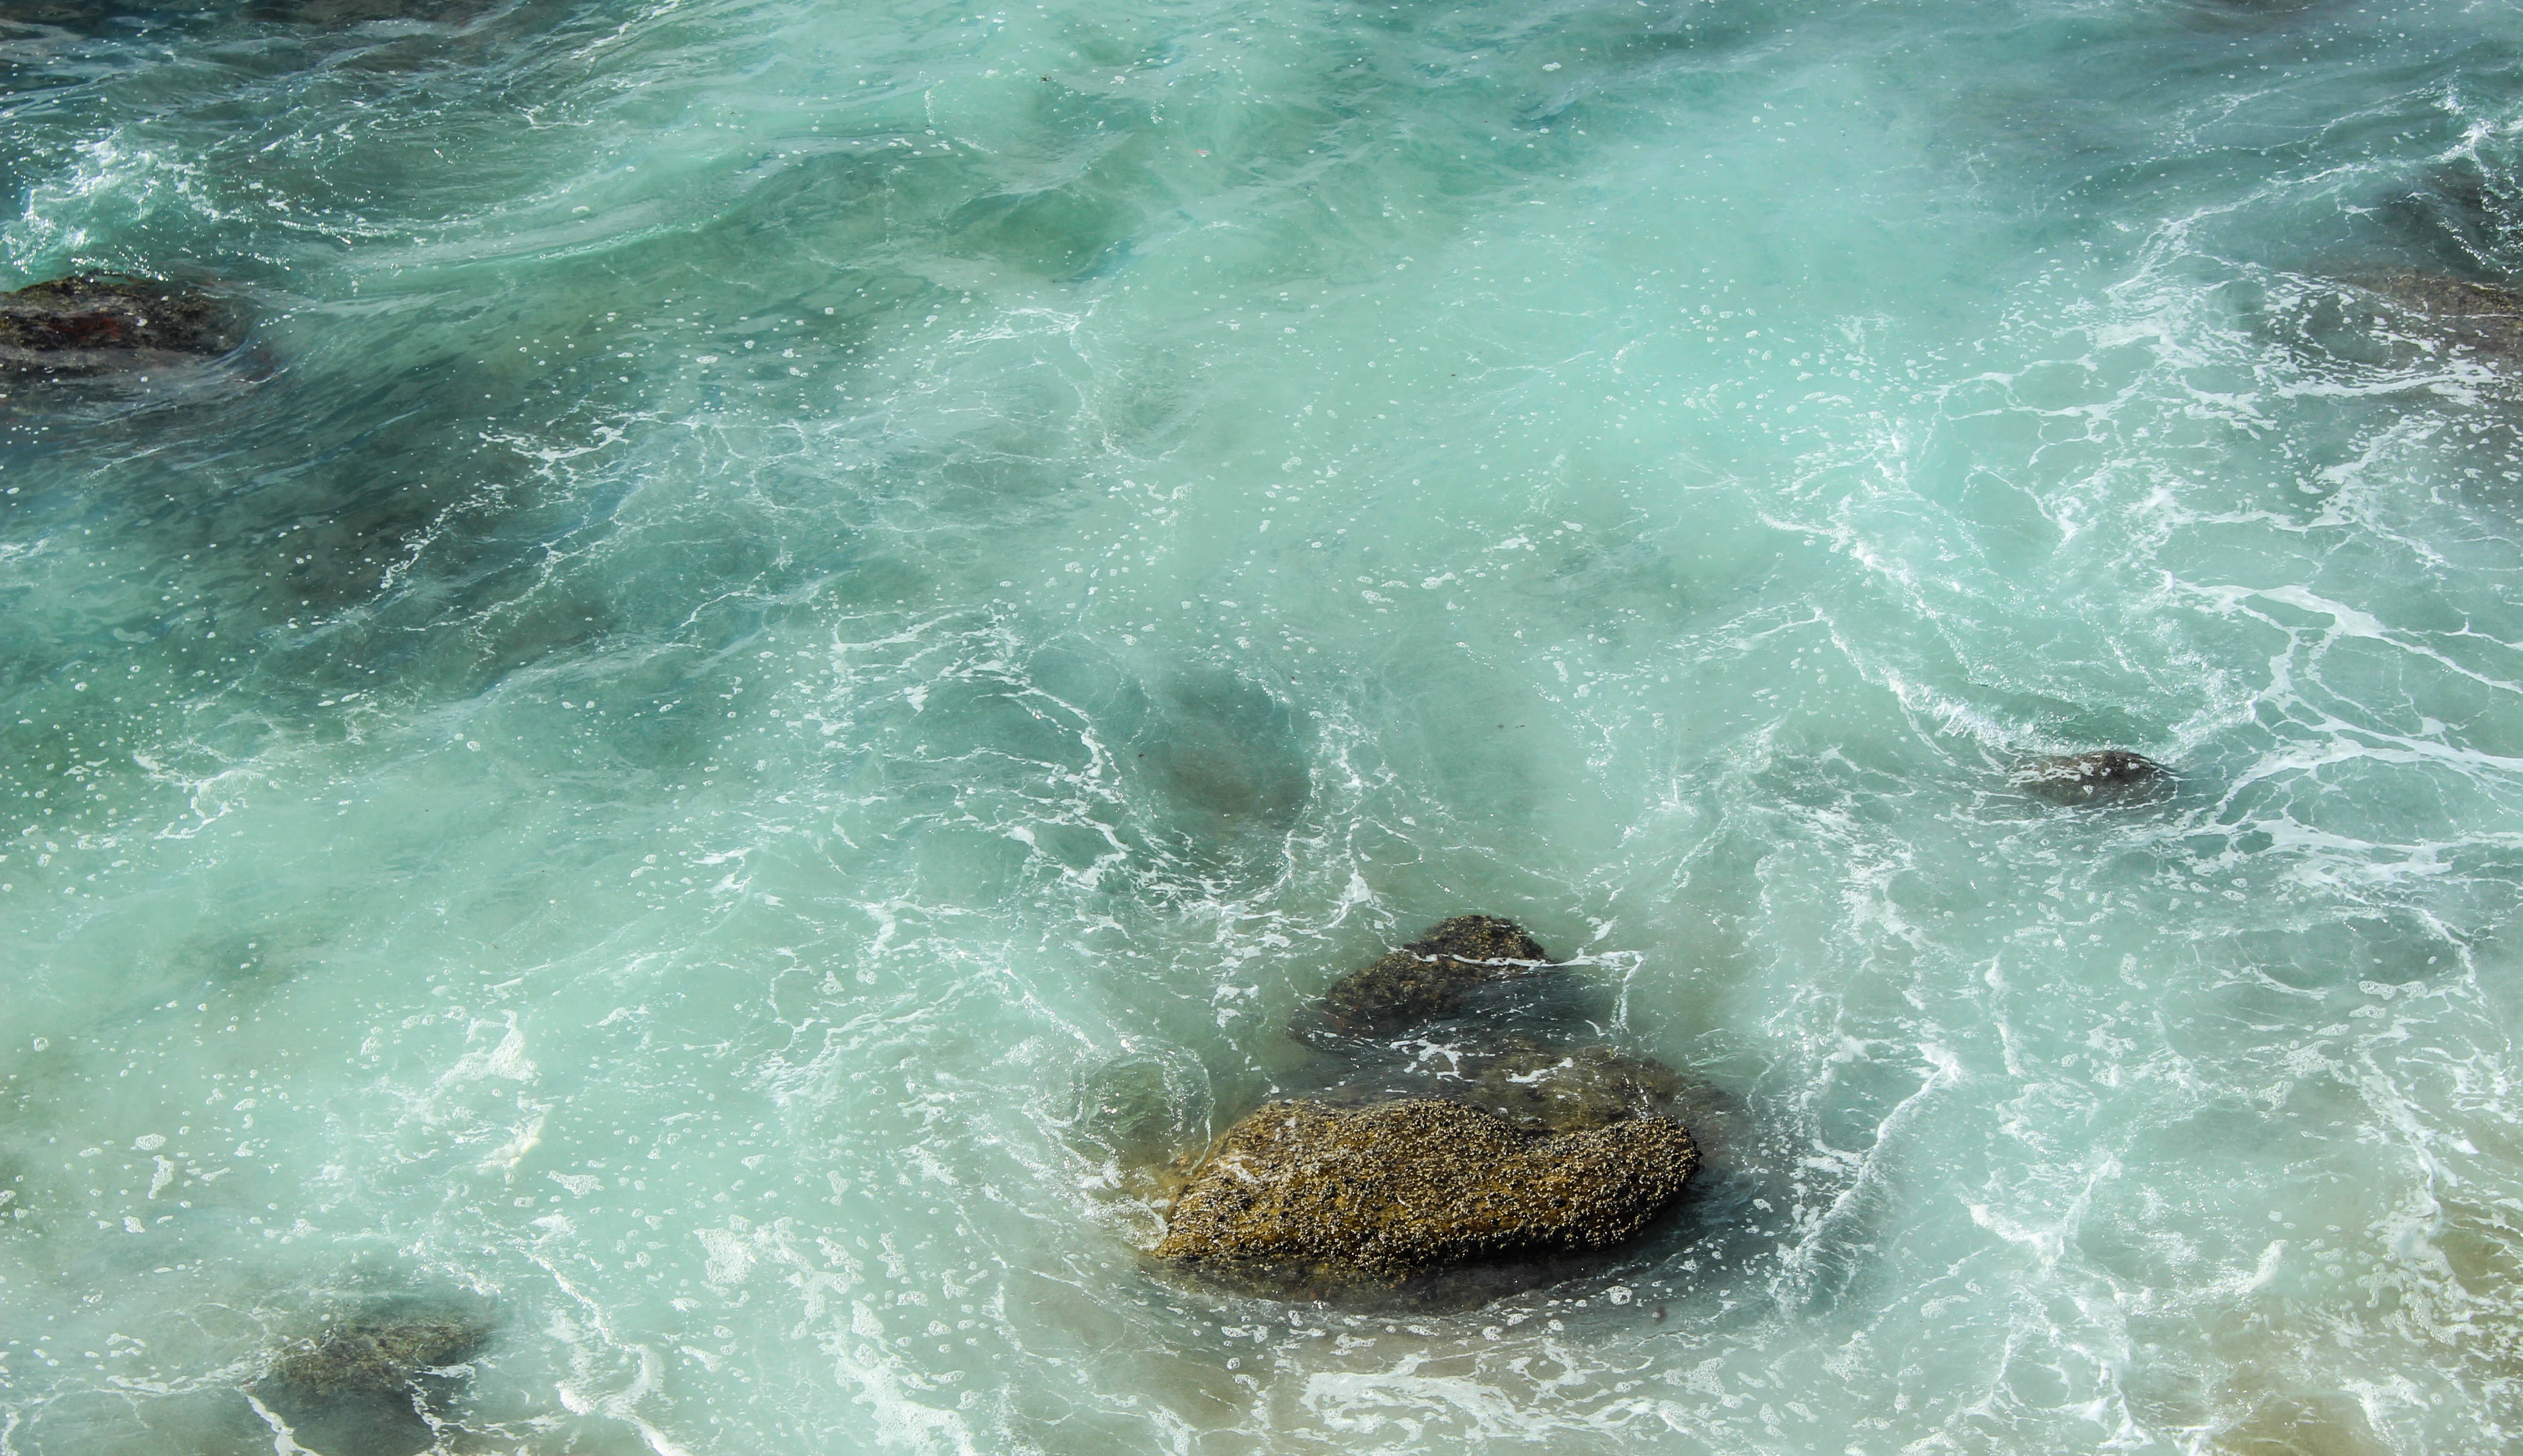
sea, water, ocean, wave, river, underwater, rapid, body of water, wind wave, marine biology